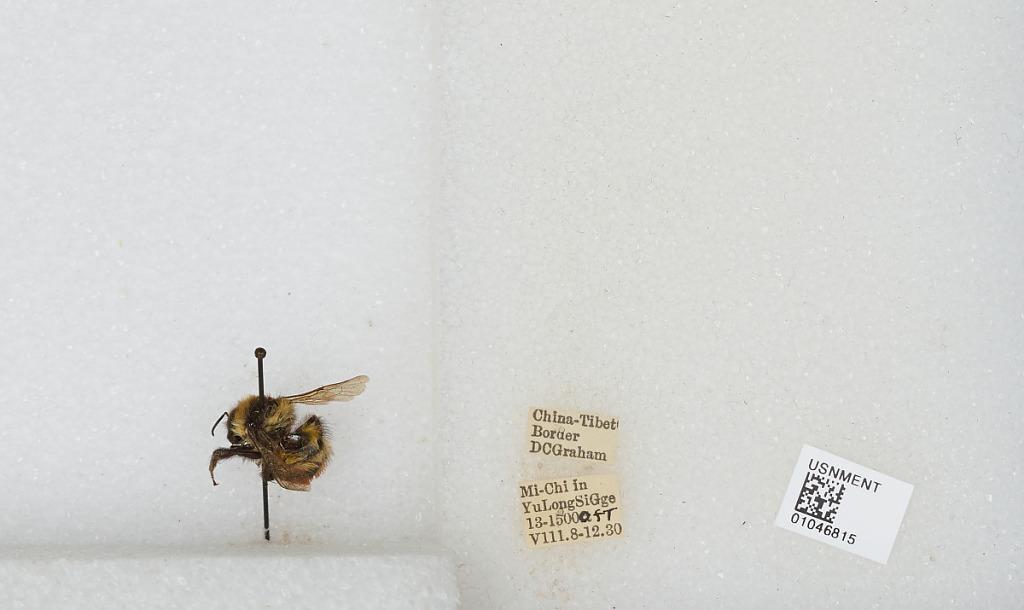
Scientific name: Bombus sp.
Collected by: D. Graham
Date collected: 1930-8-8
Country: China
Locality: Mi-Chi in Yu Long Si Gge, China Tibet border